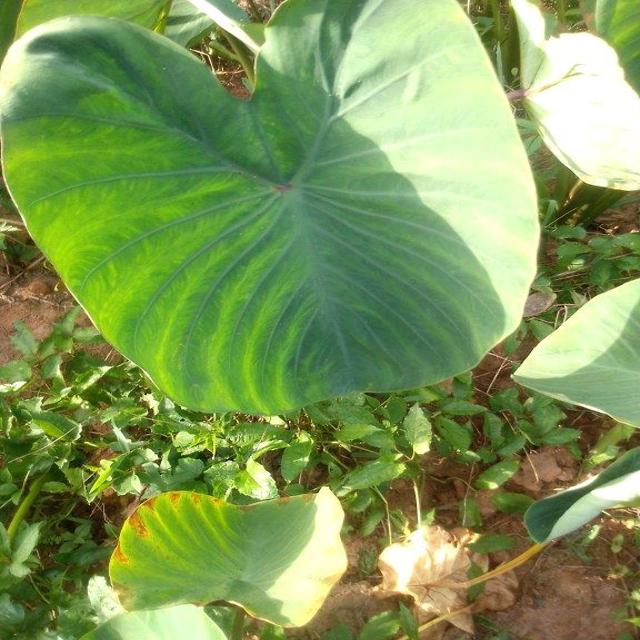
Label: Healthy